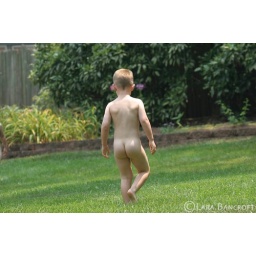
A visit to Grandma's house and the two little ones were having fun in the water sans clothes